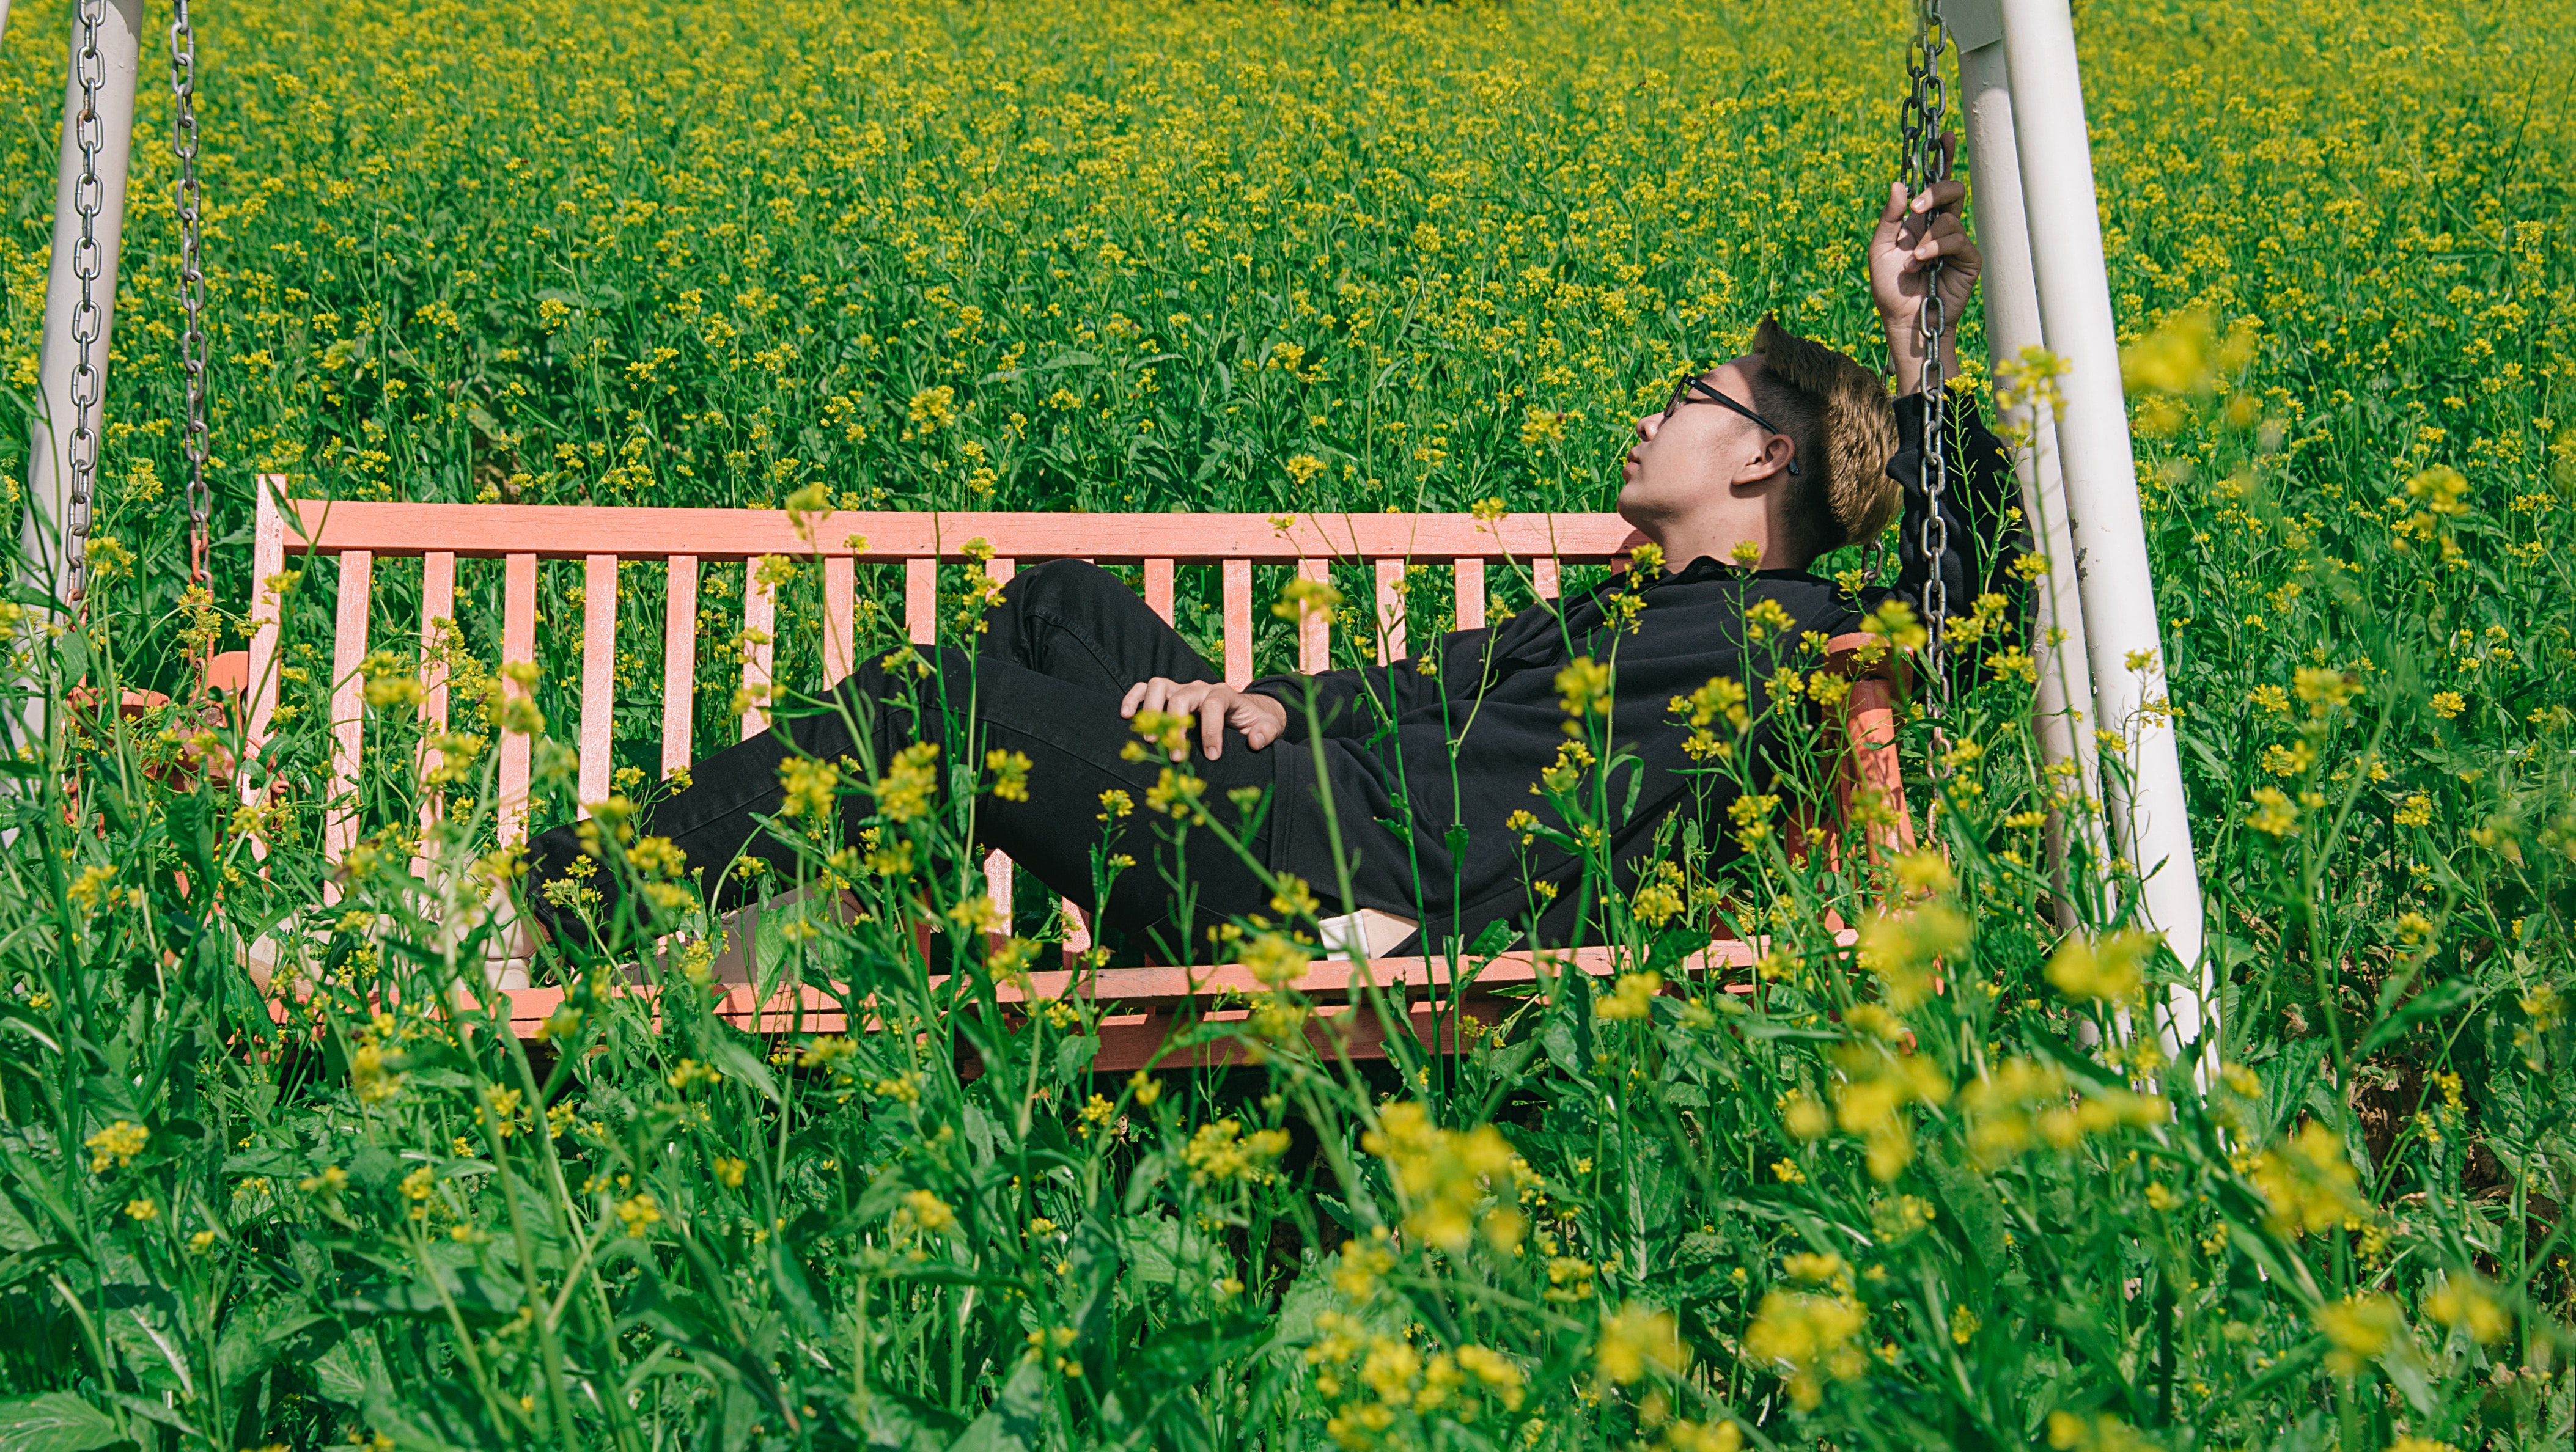
People in nature, green, rapeseed, grass, canola, mustard plant, yellow, meadow, field, spring, plant, vegetable, grass family, tree, summer, farm, mustard and cabbage family, flower, wildflower, happy, rural area, brassica, crop, photography, grassland, leisure, lawn, sitting, pasture, fence, shrub